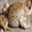
Label: frog